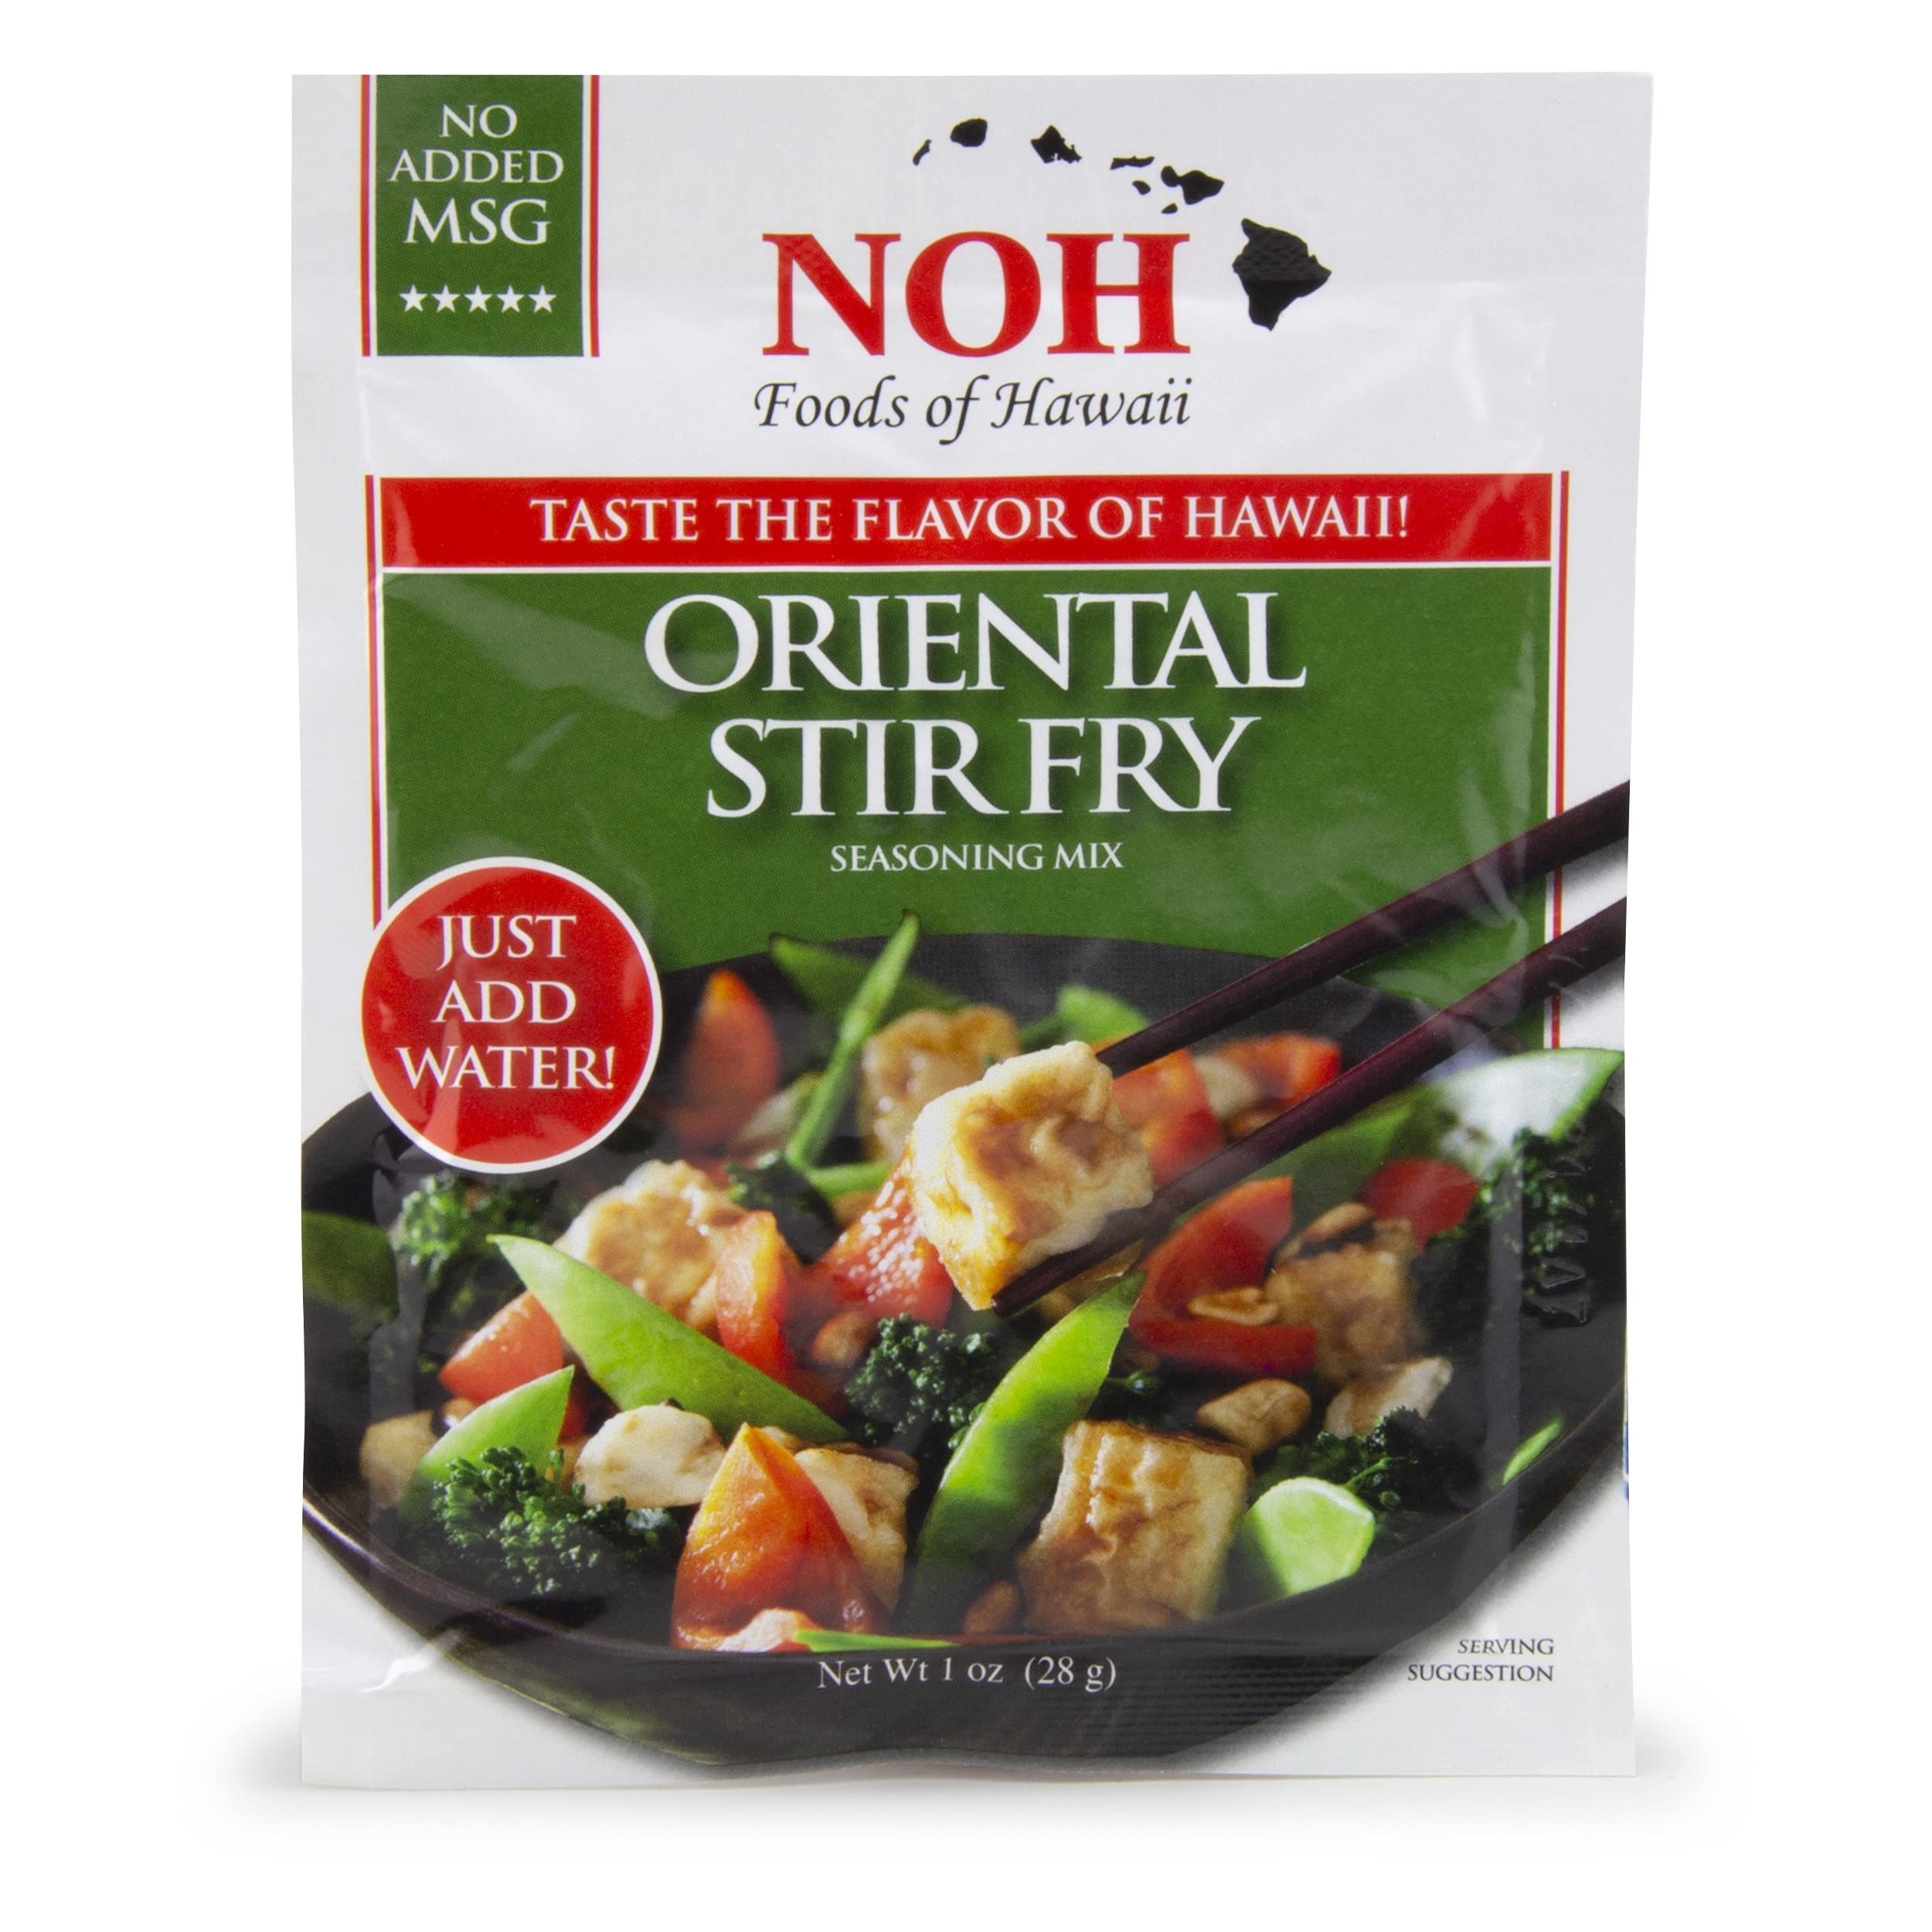
Item Name: NOH FOODS MIX SSNNG ORNTL STIR FRY 1OZ
Bullet Point 1: Made Hawaii; Just add water; Healthy and flavorful dish; 11 calories from fat; No MSG
Bullet Point 2: stir-fry-sauces
Value: 1.0
Unit: ounces

Price: 4.49